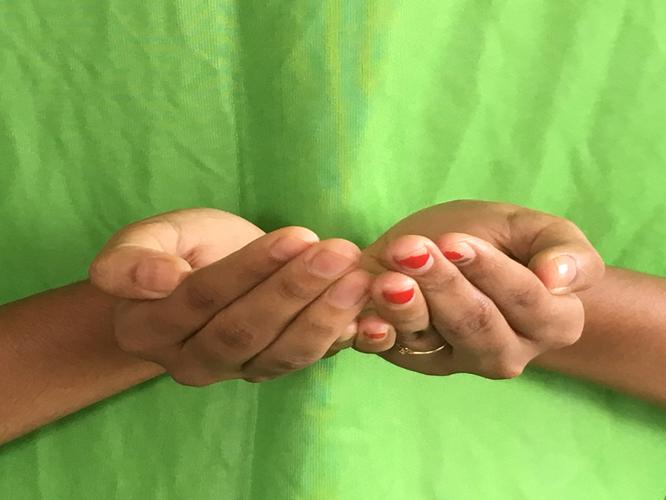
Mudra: Pushpaputa
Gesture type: double_hand